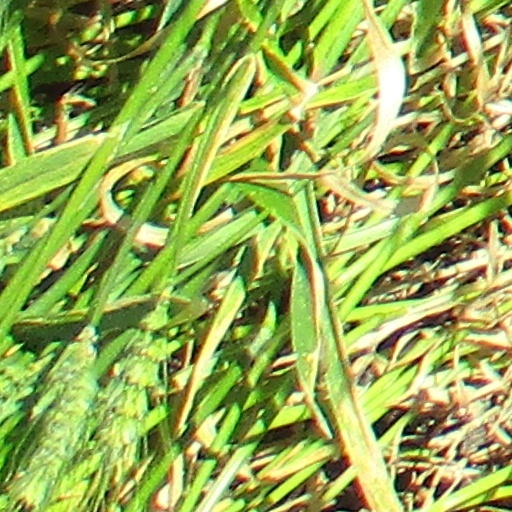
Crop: wheat